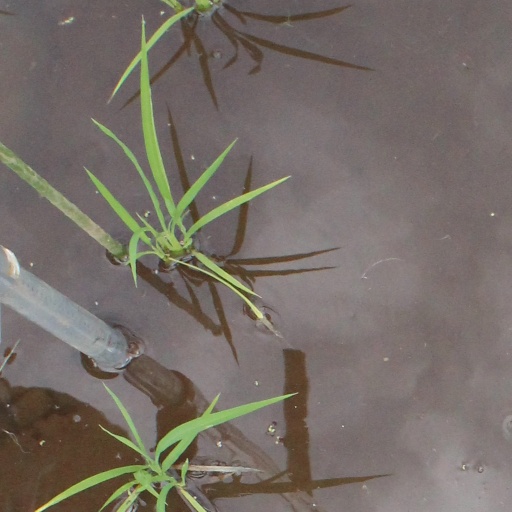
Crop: rice